Pa Paandi

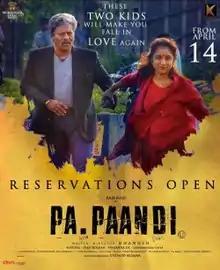
Theatrical release poster

Pa Paandi (also known as Power Paandi) is a 2017 Indian Tamil-language comedy drama film written, directed and produced by Dhanush, in his directorial debut. It stars Rajkiran in the titular role, alongside Revathi, Prasanna, Chaya Singh, while Dhanush, Madonna Sebastian, Gautham Vasudev Menon and Dhivyadharshini made cameo appearances. It follows a retired stuntman who travels to Hyderabad to seek out freedom, and also to reunite with his old village lover.